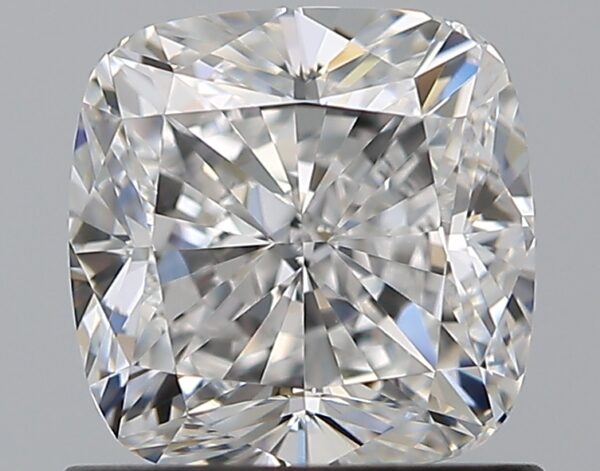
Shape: cushion
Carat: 1.2
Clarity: VVS2
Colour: E
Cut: VG
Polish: EX
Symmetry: VG
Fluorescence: N
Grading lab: GIA
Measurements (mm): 5.76 x 5.73 x 4.08